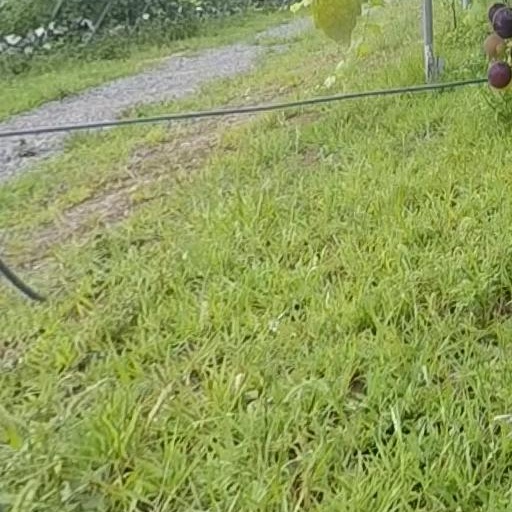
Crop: grape